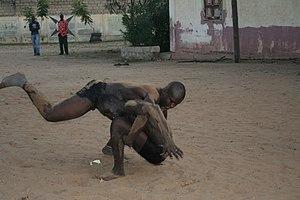
jeu de lutte traditionnelle de chez nous qui est trés développé de chez nous